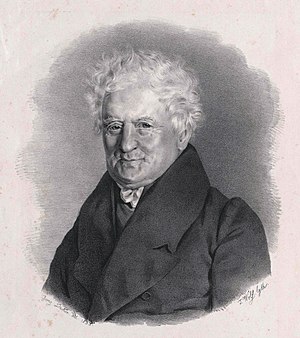
Wenzel Müller
Wenzel Müller, litografi af Georg Decker
Wenzel Müller var en østrigsk komponist og dirigent. Han anses som den mest produktive operakomponist nogensinde, idet han komponerede hele 166 operaer.